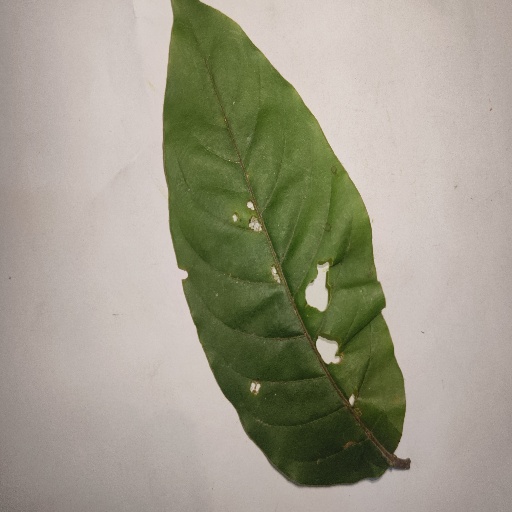
Species: HariTaki
Leaf condition: Bacterial Spot